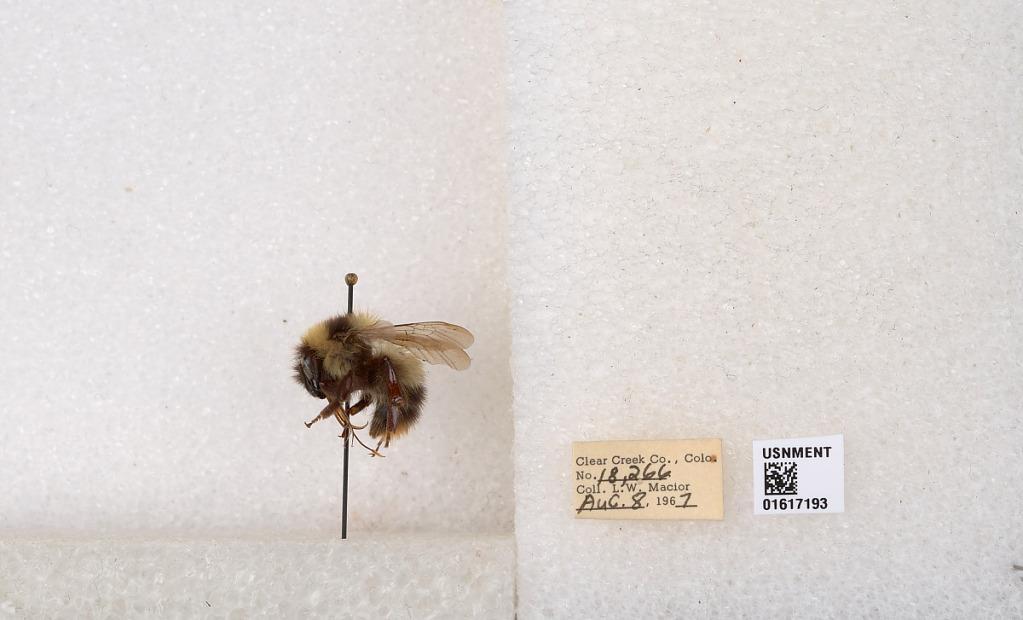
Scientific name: Bombus kirbyellus
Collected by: L. Macior
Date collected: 1967-8-8
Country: United States
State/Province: Colorado
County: Clear Creek
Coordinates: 39.6891, -105.644